Second Battle of Acentejo

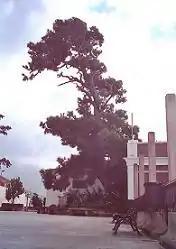
The pine at La Victoria de Acentejo

Advancing along the northern shores of the island, the Spaniards pursued the remaining Guanche forces and faced them once again at Valley of Taoro, near Acentejo, the site of the first battle, called by the Spaniards La Matanza ("The Slaughter").